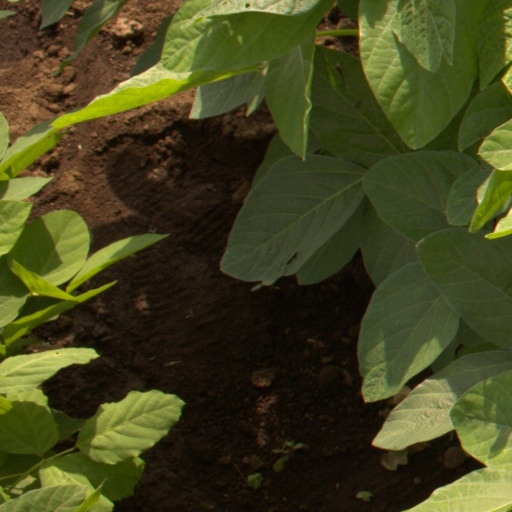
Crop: soybean